Warriors Two

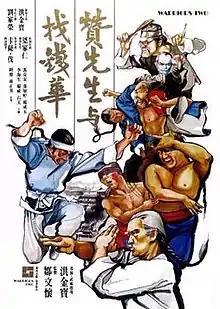
Hong Kong film poster

Warriors Two is a 1978 Hong Kong martial arts film written and directed by Sammo Hung, who also co-stars in the film. The film stars Bryan Leung, Casanova Wong and Fung Hak-on. Leung plays the character of the historical figure, Leung Jan (or Leung Tsan), a well-known early practitioner of the Wing Chun style of kung fu. Leung's association with Wing Chun can be considered as the equivalent of Wong Fei-hung's association with the Hung Gar style.